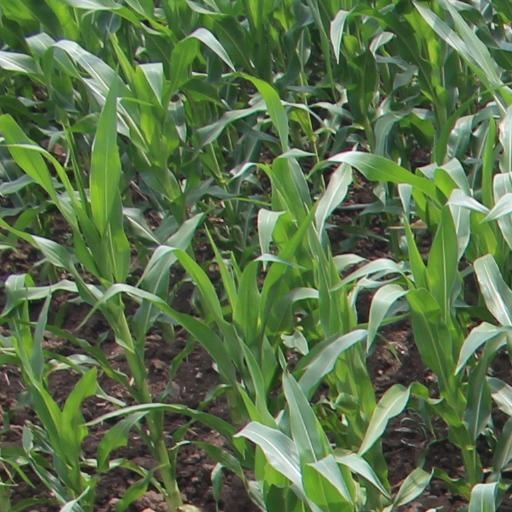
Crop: maize; corn